Shen Yun

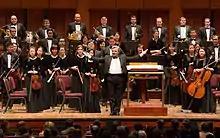
Milen Nachev with Shen Yun Symphony Orchestra at Kennedy Center

In October 2012, Shen Yun's symphony orchestra made its debut performance at Carnegie Hall in New York. The performance featured conductors Milen Nachev, Keng-Wei Kuo, and Antonia Joy Wilson, and the program included both classical works such as Beethoven's "Egmont Overture" and Antonio Vivaldi's Concerto in C Major, as well as original compositions that fuse Chinese and Western instruments.